Playing with Fire (1916 film)

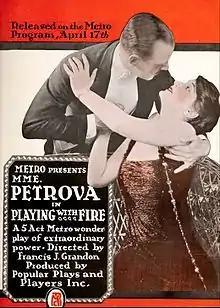
Advert for film

Playing with Fire is a 1916 American silent drama film directed by Francis J. Grandon, starring Olga Petrova, and released by Metro Pictures. It is now considered to be a lost film.